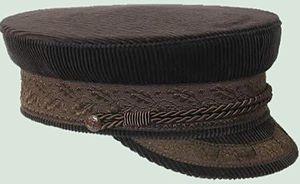
Albert Guillaume Henri de Prusse, prince de Prusse et d’Allemagne, est né le 14 août 1862 à Berlin et est décédé le 20 avril 1929 au manoir de Hemmelmark. Fils de l'empereur Frédéric III d'Allemagne et de la princesse Victoria du Royaume-Uni, il est de trois ans le frère cadet du Kaiser Guillaume II.